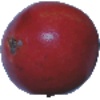
Label: Pomegranate 1